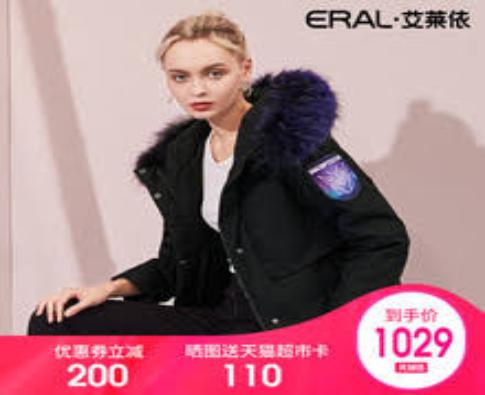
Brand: ERAL
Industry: Clothes